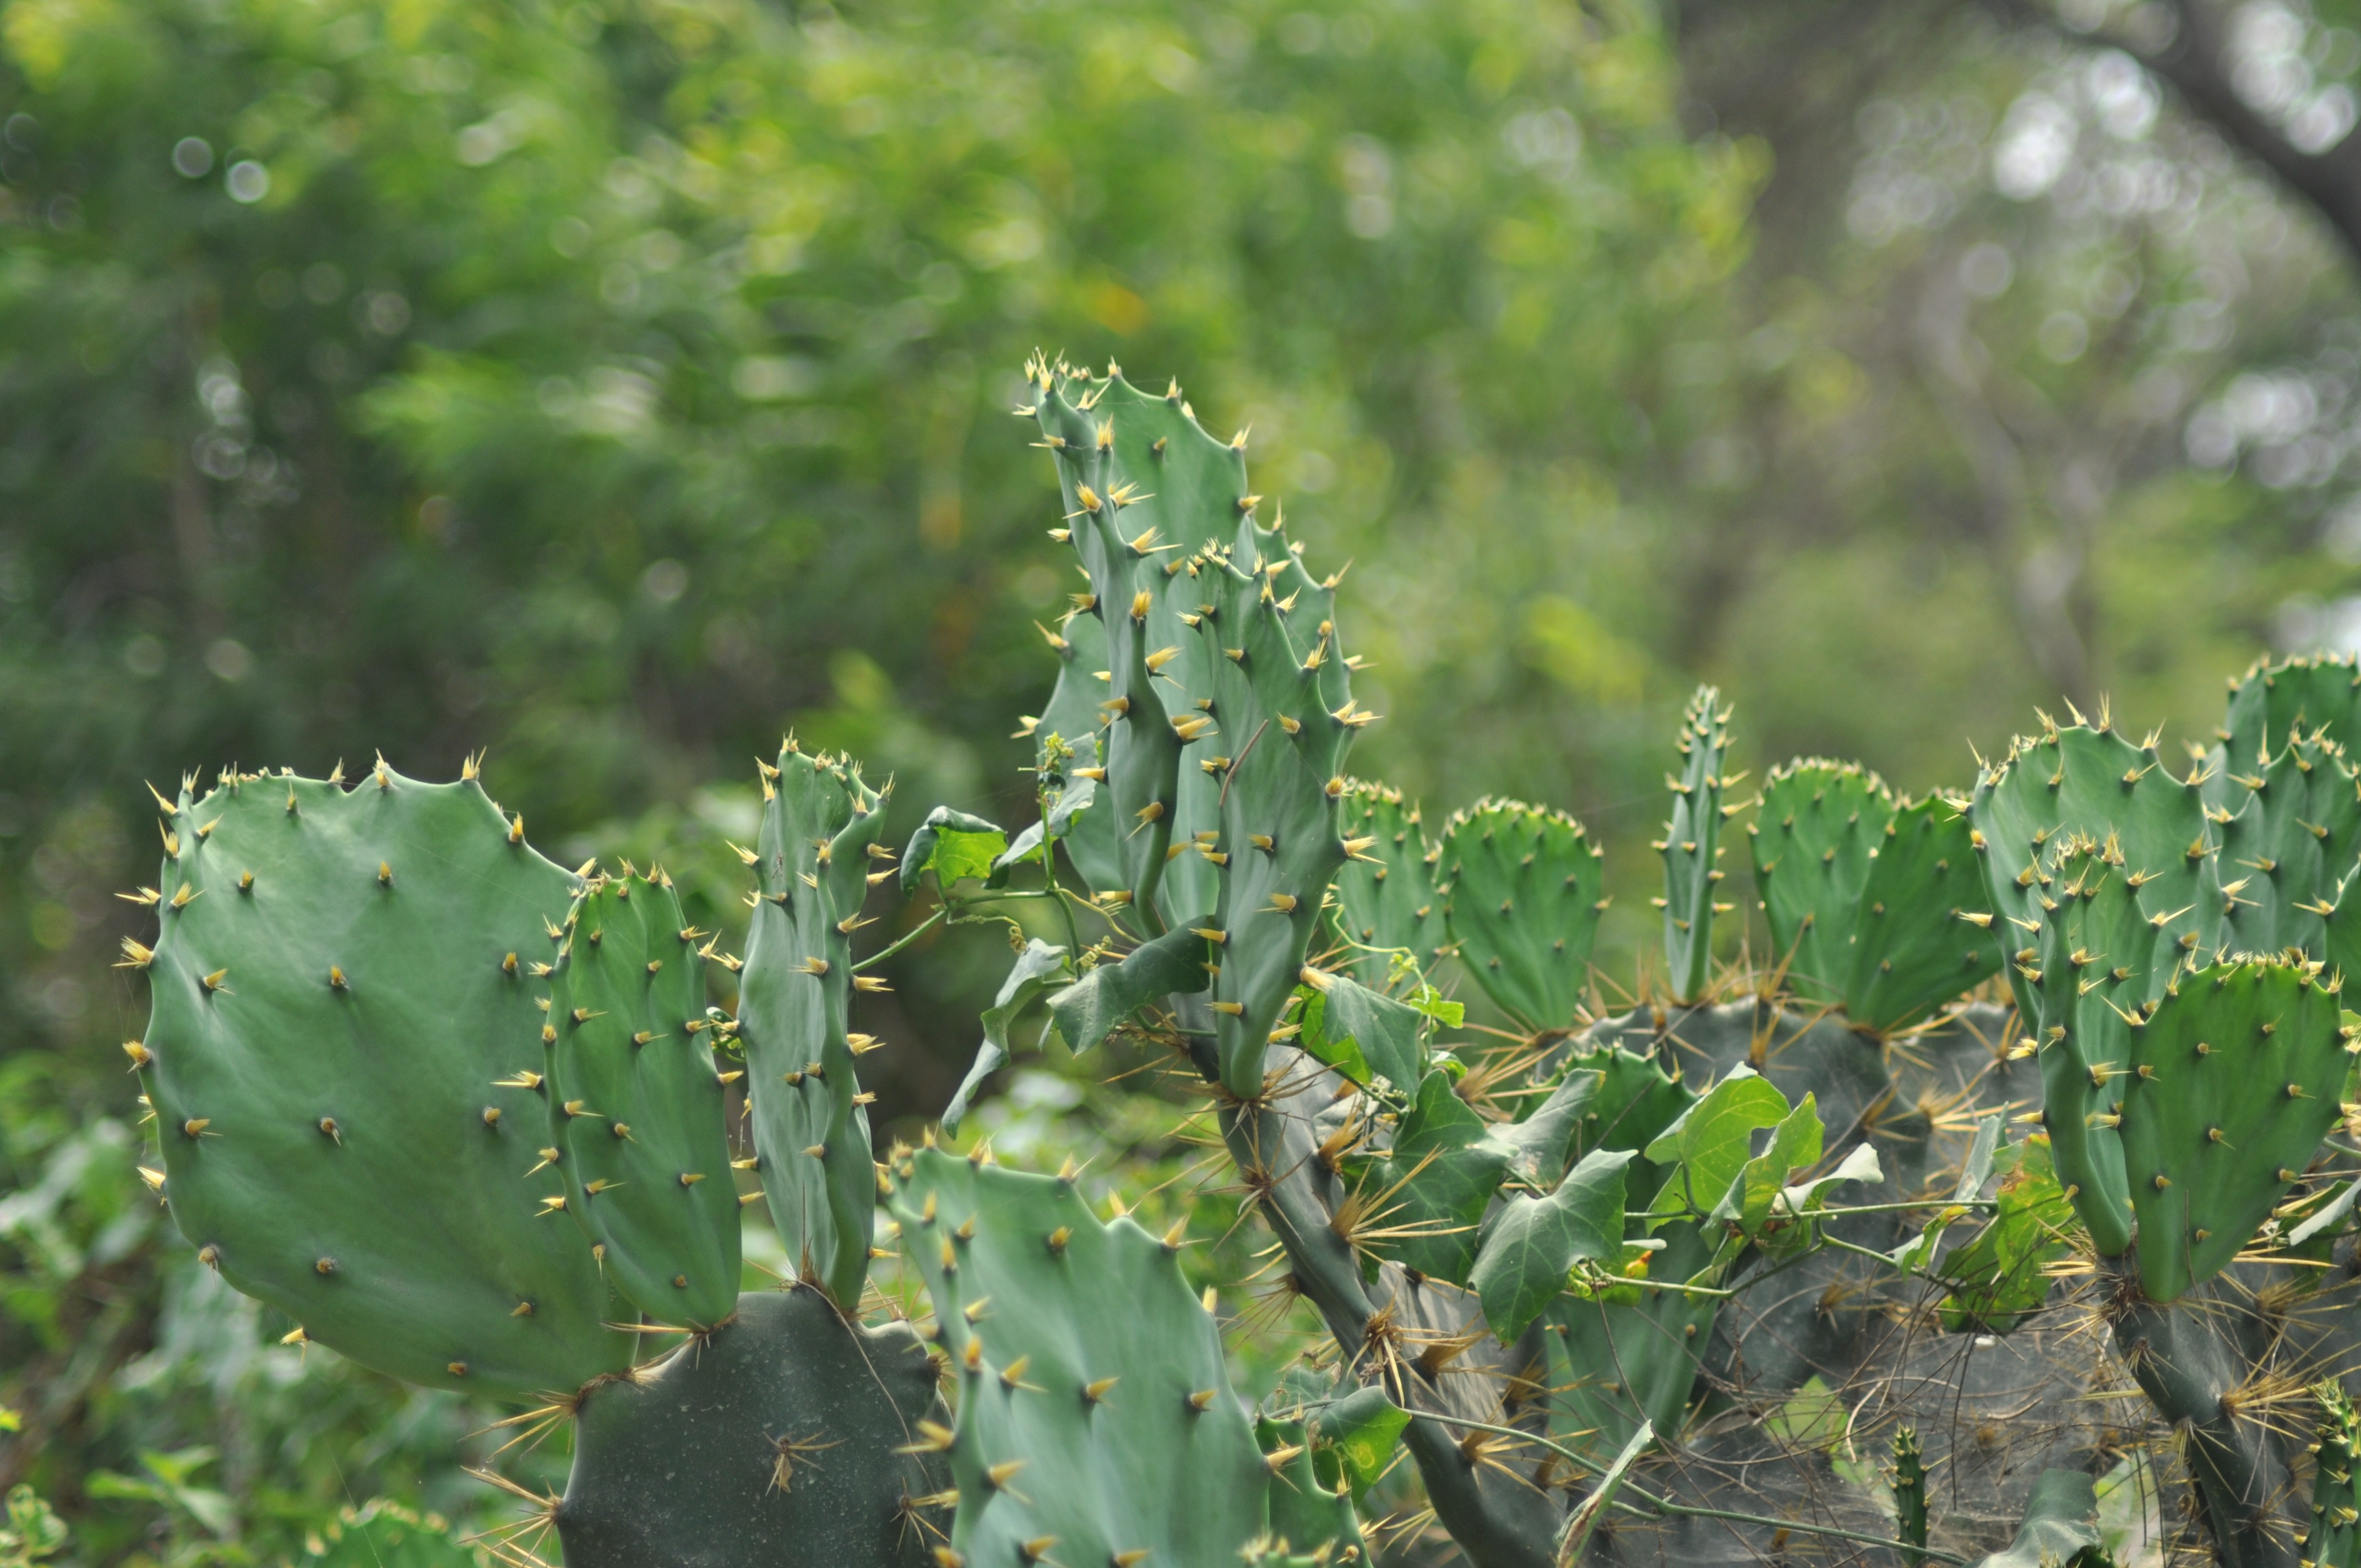
nature, cactus, plant, desert, flower, green, produce, botany, succulent, cacti, flora, botanical, plants, wildflower, vegetation, thorns, india, flowering plant, prickly pear, plant stem, land plant, thorns spines and prickles, nopal, barbary fig